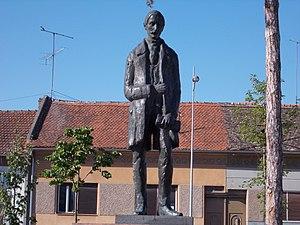
La maison natale de Jovan Sterija Popović est située à Vršac, dans la province de Voïvodine et dans le district du Banat méridional, en Serbie. Elle est inscrite sur la liste des monuments culturels de grande importance de la République de Serbie.